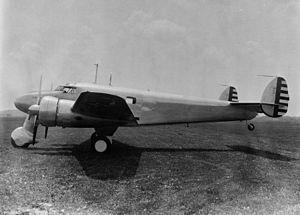
Le Lockheed L-12 Electra Junior est un bimoteur de transport léger de l’entre-deux-guerres développé par l’avionneur américain Lockheed. Extrapolation du L.10 Electra, le L.12 Electra Junior ne trouva pas de débouchés sur le marché pour lequel il avait été construit.